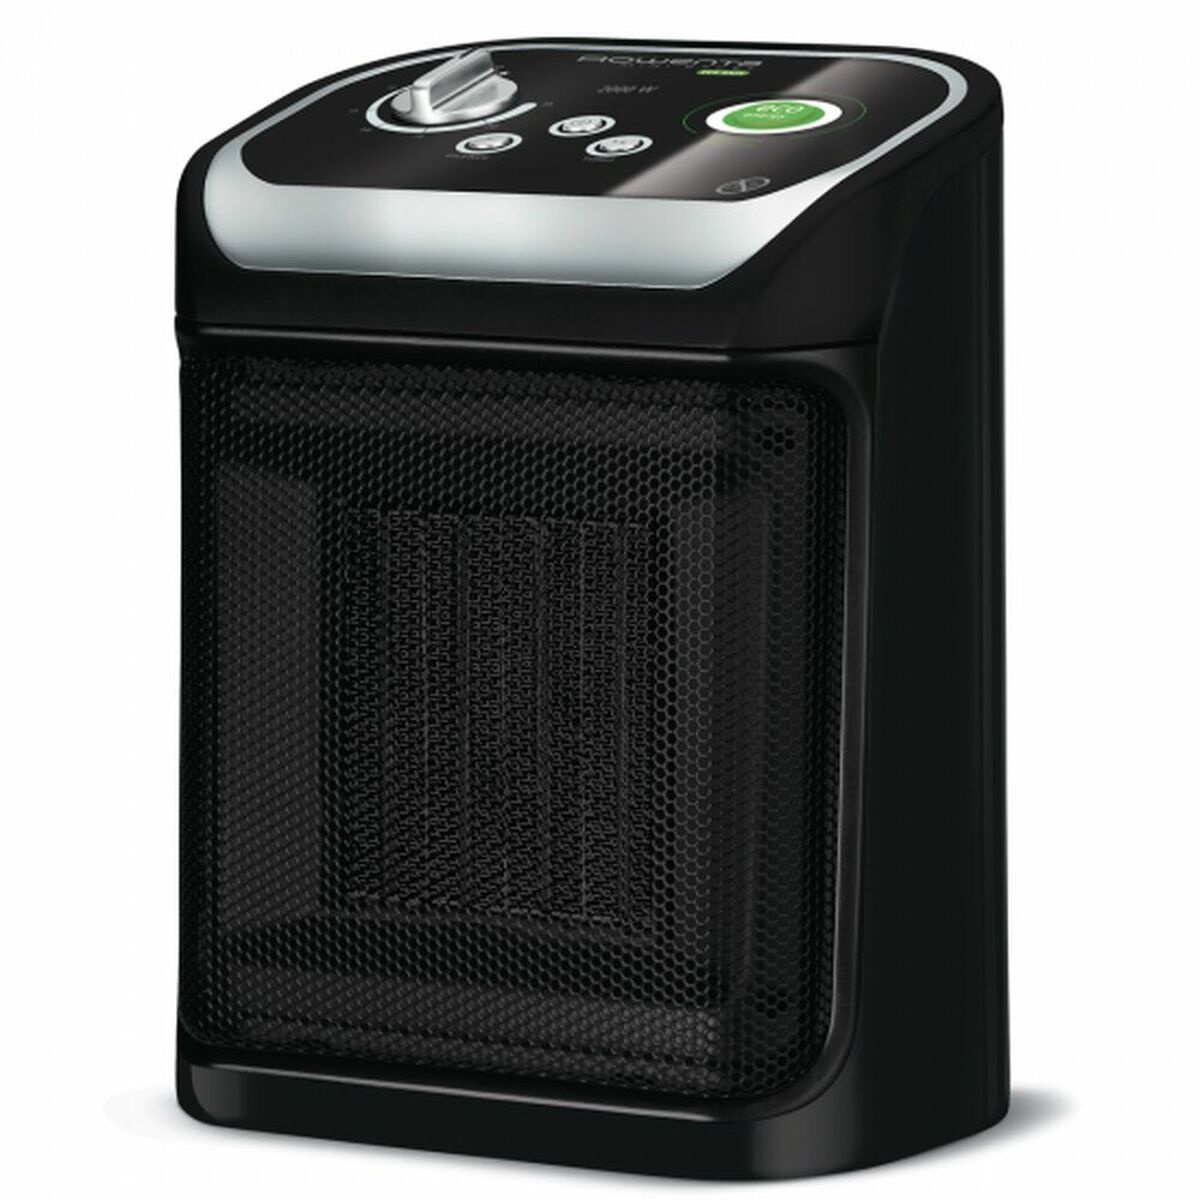
Riscaldamento Rowenta SO9266 Nero 2000 W
Se cerchi elettrodomestici per la tua casa ai migliori prezzi, non lasciarti sfuggire Riscaldamento Rowenta SO9266 Nero 2000 W e una vasta selezione di piccoli elettrodomestici di qualità! Potenza: 2000 W Tipo: Riscaldamento Tipo di presa: Spina EU Tipo C Classificazione IP: IP20 Prodotto plug-in: Sì Colore: Nero Caratteristiche: Protezione contro il surriscaldamento Temperatura regolabile Spegnimento automatico Interruttore On /Off Maniglia Tipo di controllo: Pulsanti, girevole Spegnimento automatico: Sì Paese/regione di produzione: Cina Fonte di Alimentazione: Cavo elettrico Frequenza: 50 Hz Lunghezza del cavo: 1,5 m Termostato: Regolabile Voltaggio: 220-240 V Adatto per: Interni Peso: 1,7 kg Comando: Pulsanti, girevole Velocità: 2 velocità
Brand: Rowenta
Category: Home & Garden > Household Appliances > Climate Control Appliances > Space Heaters